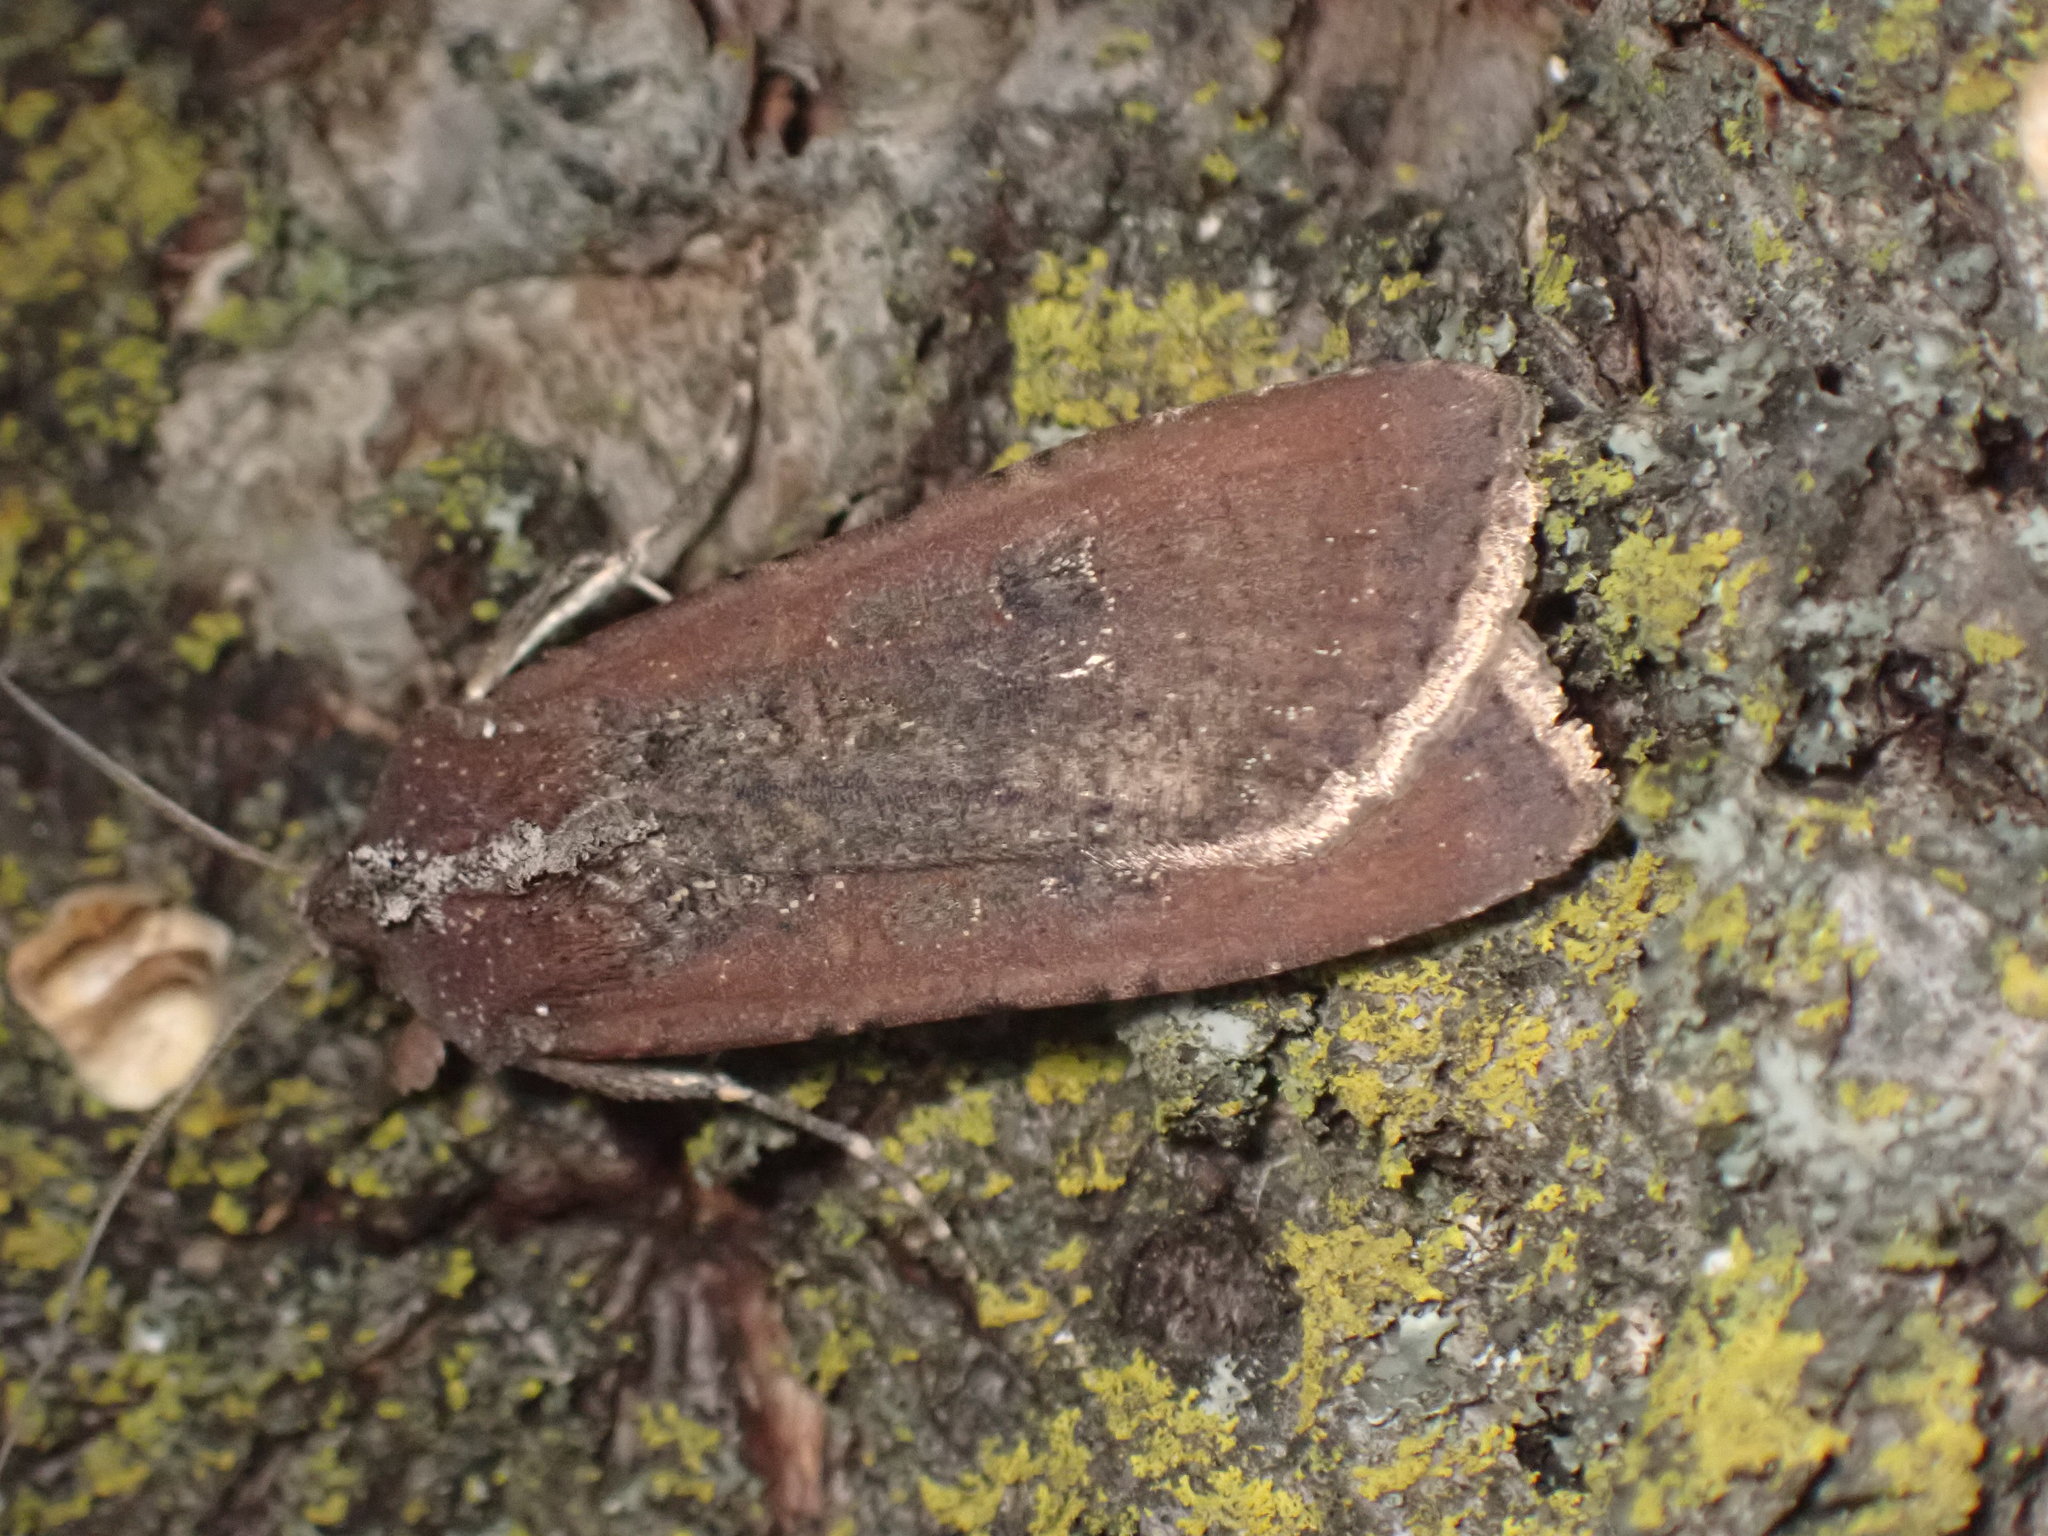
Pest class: cutworms